Joint Comprehensive Plan of Action

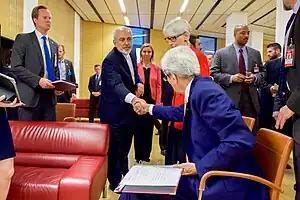
Pictured here, Iranian Minister of Foreign Affairs Mohammad Javad Zarif and U.S. Secretary of State John Kerry shaking hands at the end of negotiations on 14 July 2015, Vienna. They shook hands on 26 September 2013 in the United Nations Headquarters for the first time.

In March 2013, the U.S. and Iran began talks in Oman, led by William Burns and Jake Sullivan (U.S.) and Ali Asghar Khaji (Iran). In June, Hassan Rouhani was elected president of Iran. In a 2006 negotiation with Europe, Rouhani said that Iran had used the negotiations to dupe the Europeans, saying that during the negotiations, Iran had mastered the conversion of uranium yellowcake at Isfahan. In August, three days after his inauguration, Rouhani called for negotiations with the P5+1.